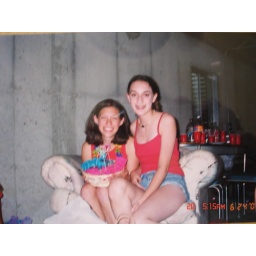
sarah gave me these awesome candles and put them in a beautiful basket with bright tissue paper